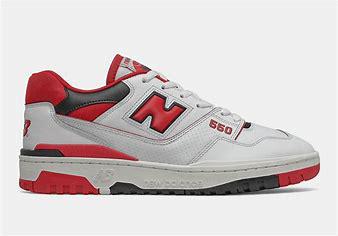
Brand: New
Model: Balance 550